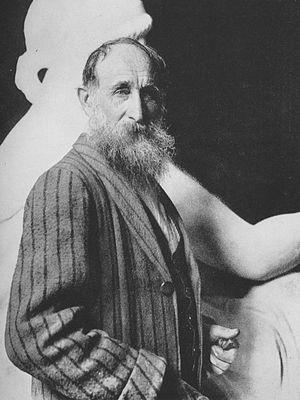
Aristide Maillol, né le 8 décembre 1861 à Banyuls-sur-Mer, où il est mort le 27 septembre 1944, est un peintre, graveur et sculpteur français.